Djibouti at the 1992 Summer Olympics

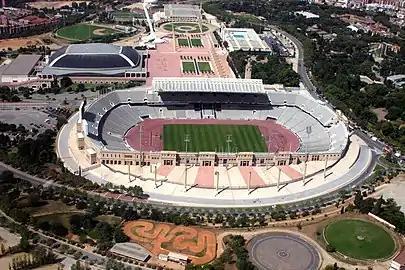
Anella Olímpica where the track and road events were held at the 1992 Summer Olympics

Djibouti was represented by two male athletes at the 1992 Summer Olympics in Judo: Youssef Omar Isahak and Alaoui Mohamed Taher. This was the first olympic appearance for both Isahak and Taher. These were the first Olympic Games in which Djibouti participated in Judo.